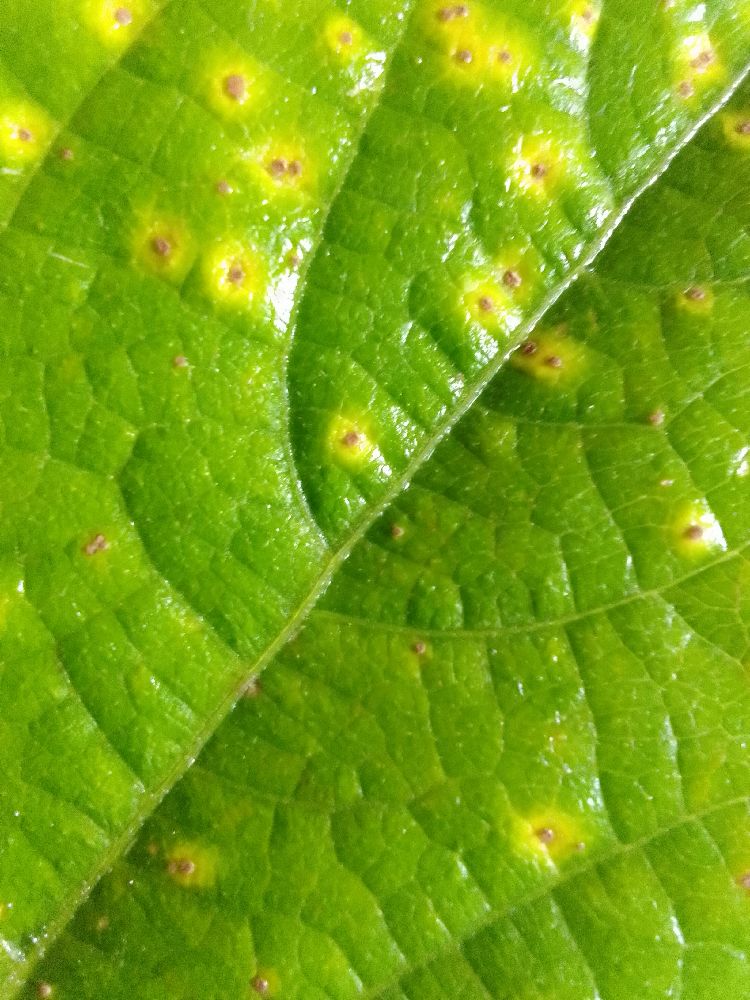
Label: rust